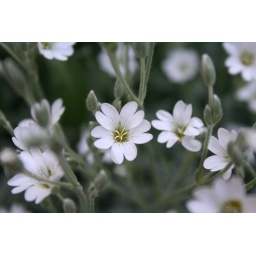
a field of flowers near the house we stayed at in Colorado